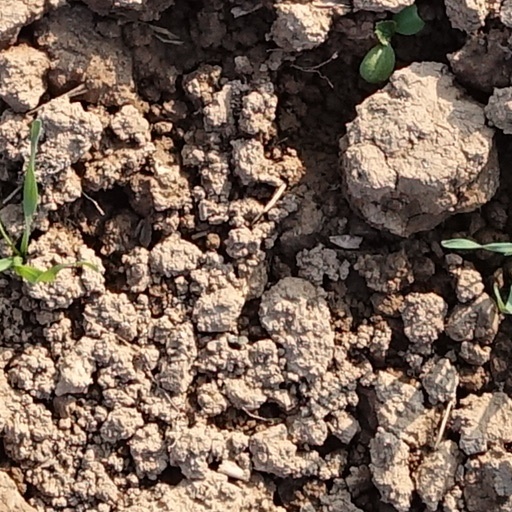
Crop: wheat